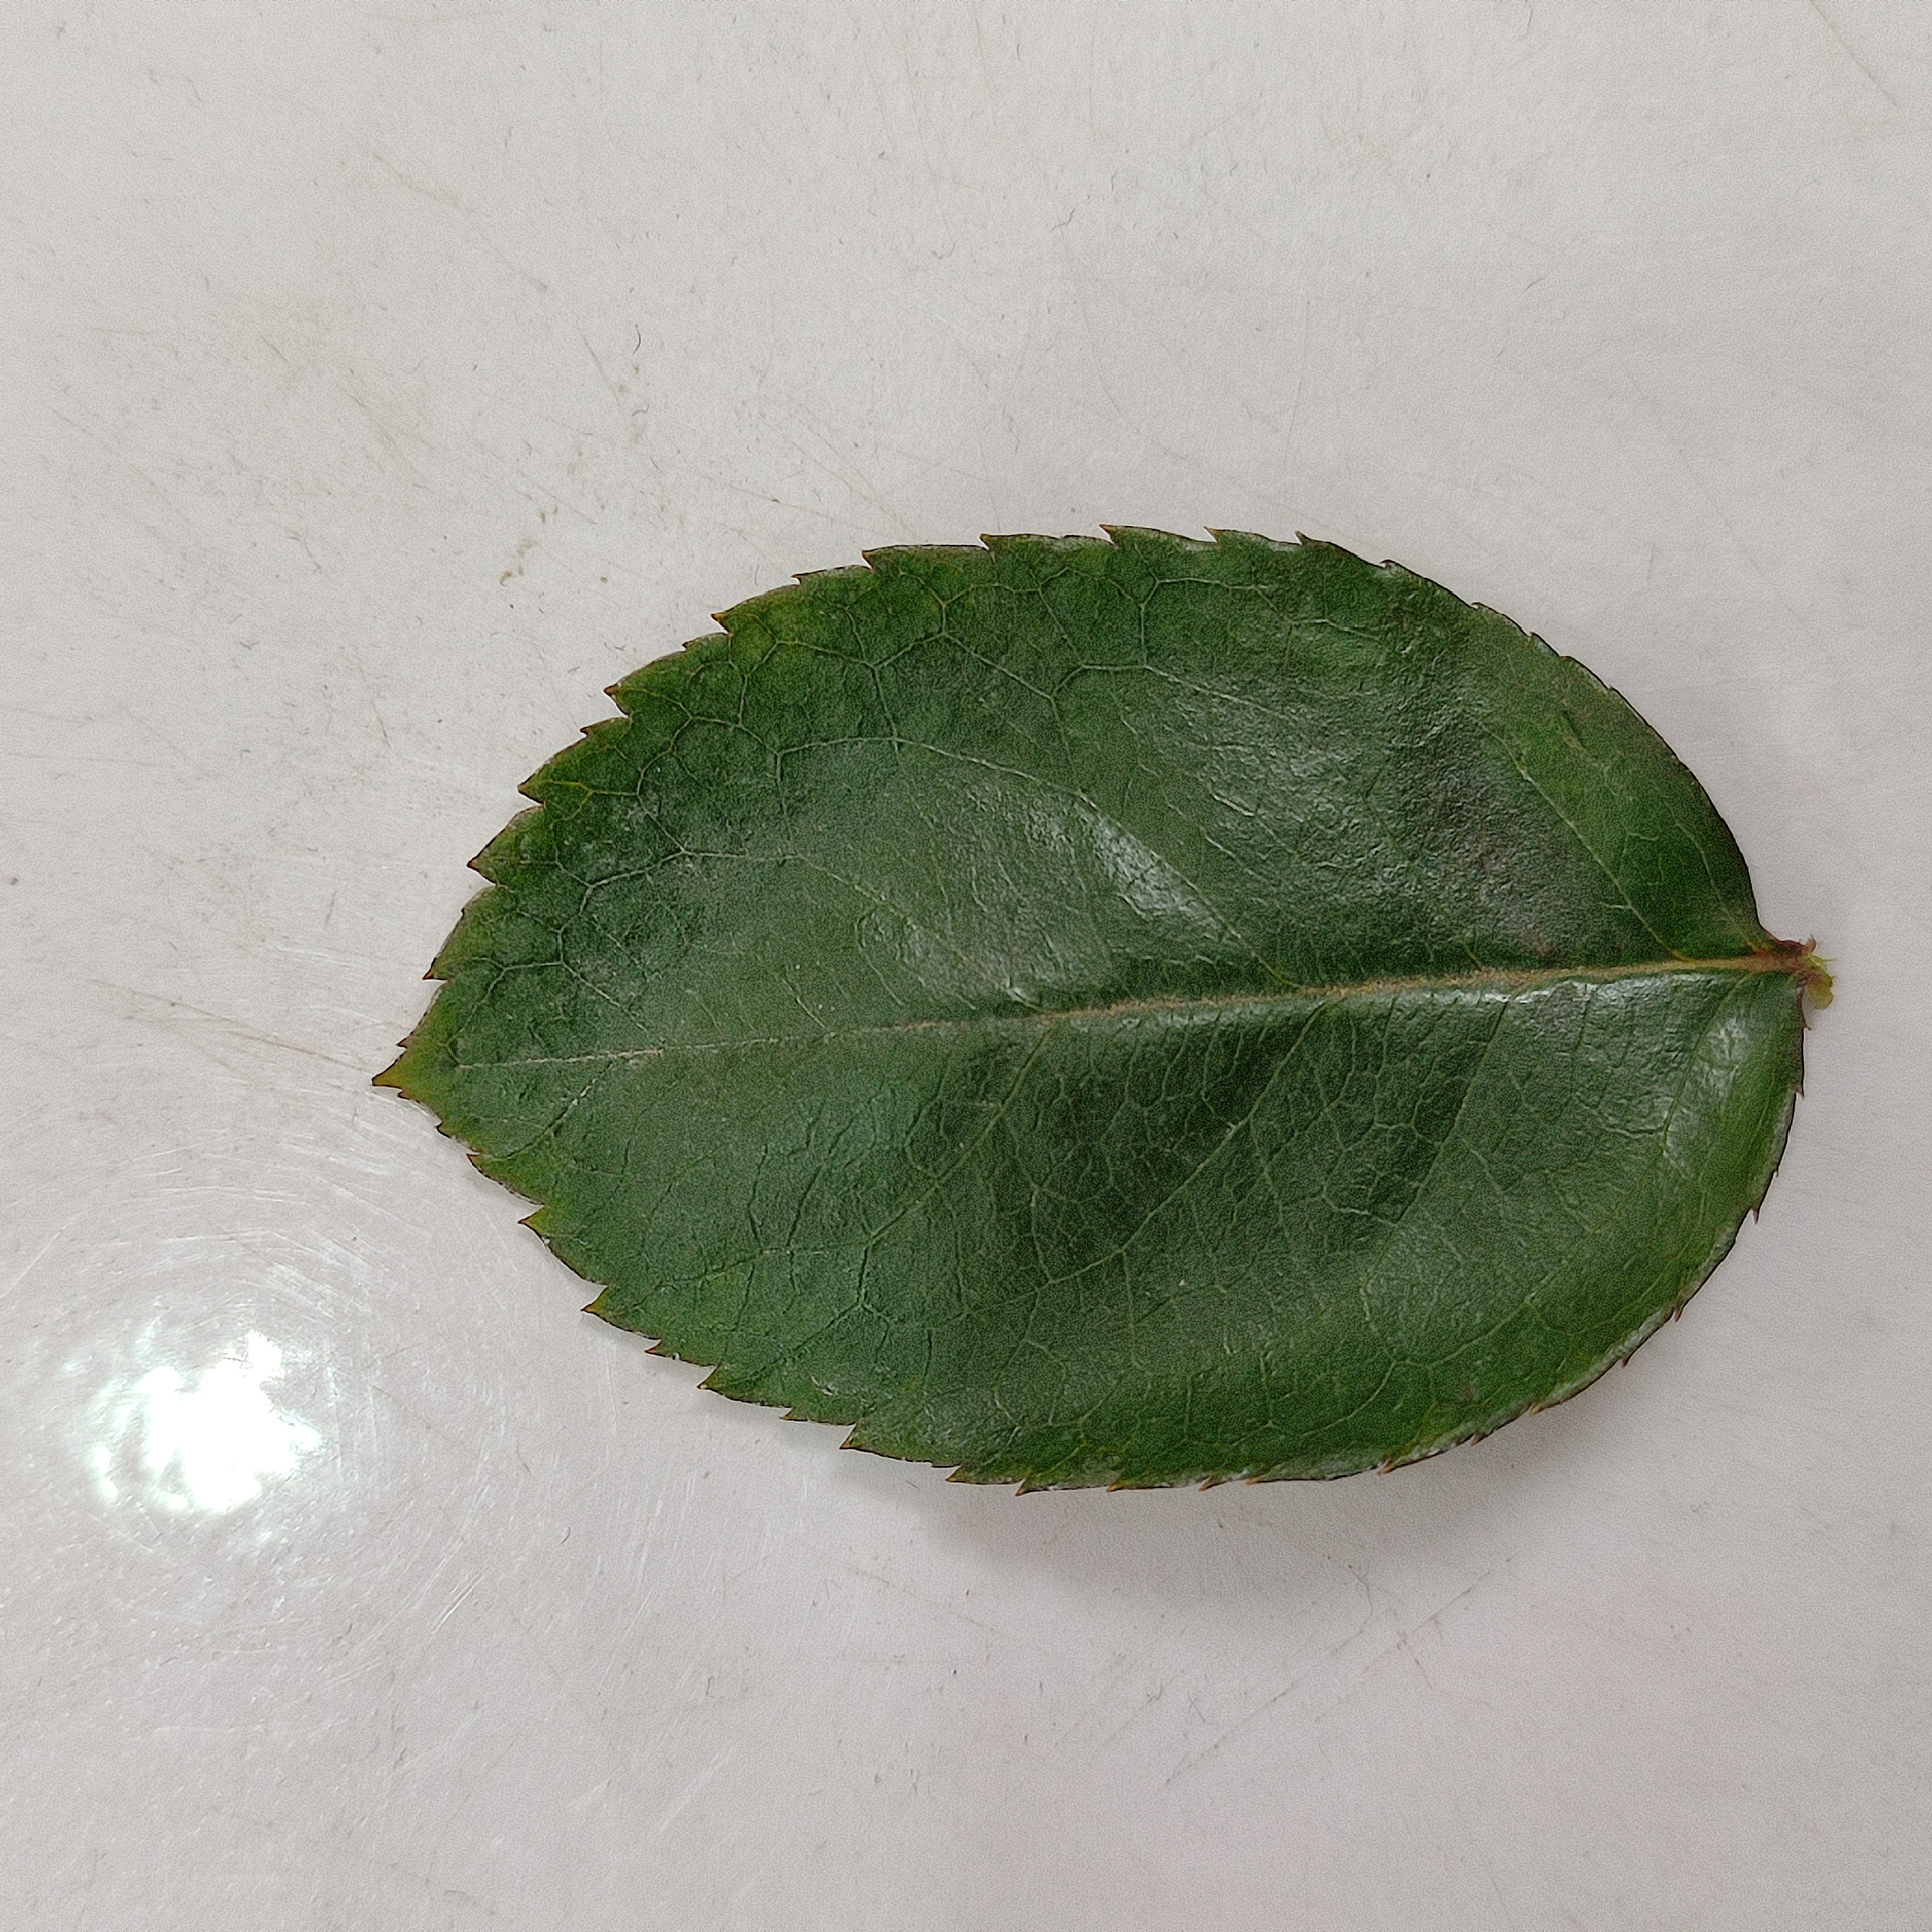
Label: Healthy Leaf